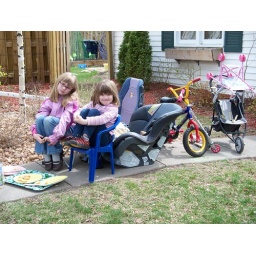
Playing &amp;quot;car,&amp;quot; Molly and Greta in the front seat, stuffed animals in the car seats and bikes in the back.